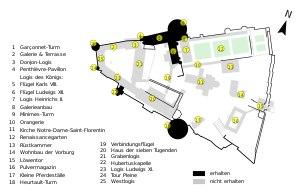
Le château royal d'Amboise est une ancienne résidence du Roi de France surplombant la Loire, à Amboise, en Indre-et-Loire. Il fait partie des châteaux de la Loire.